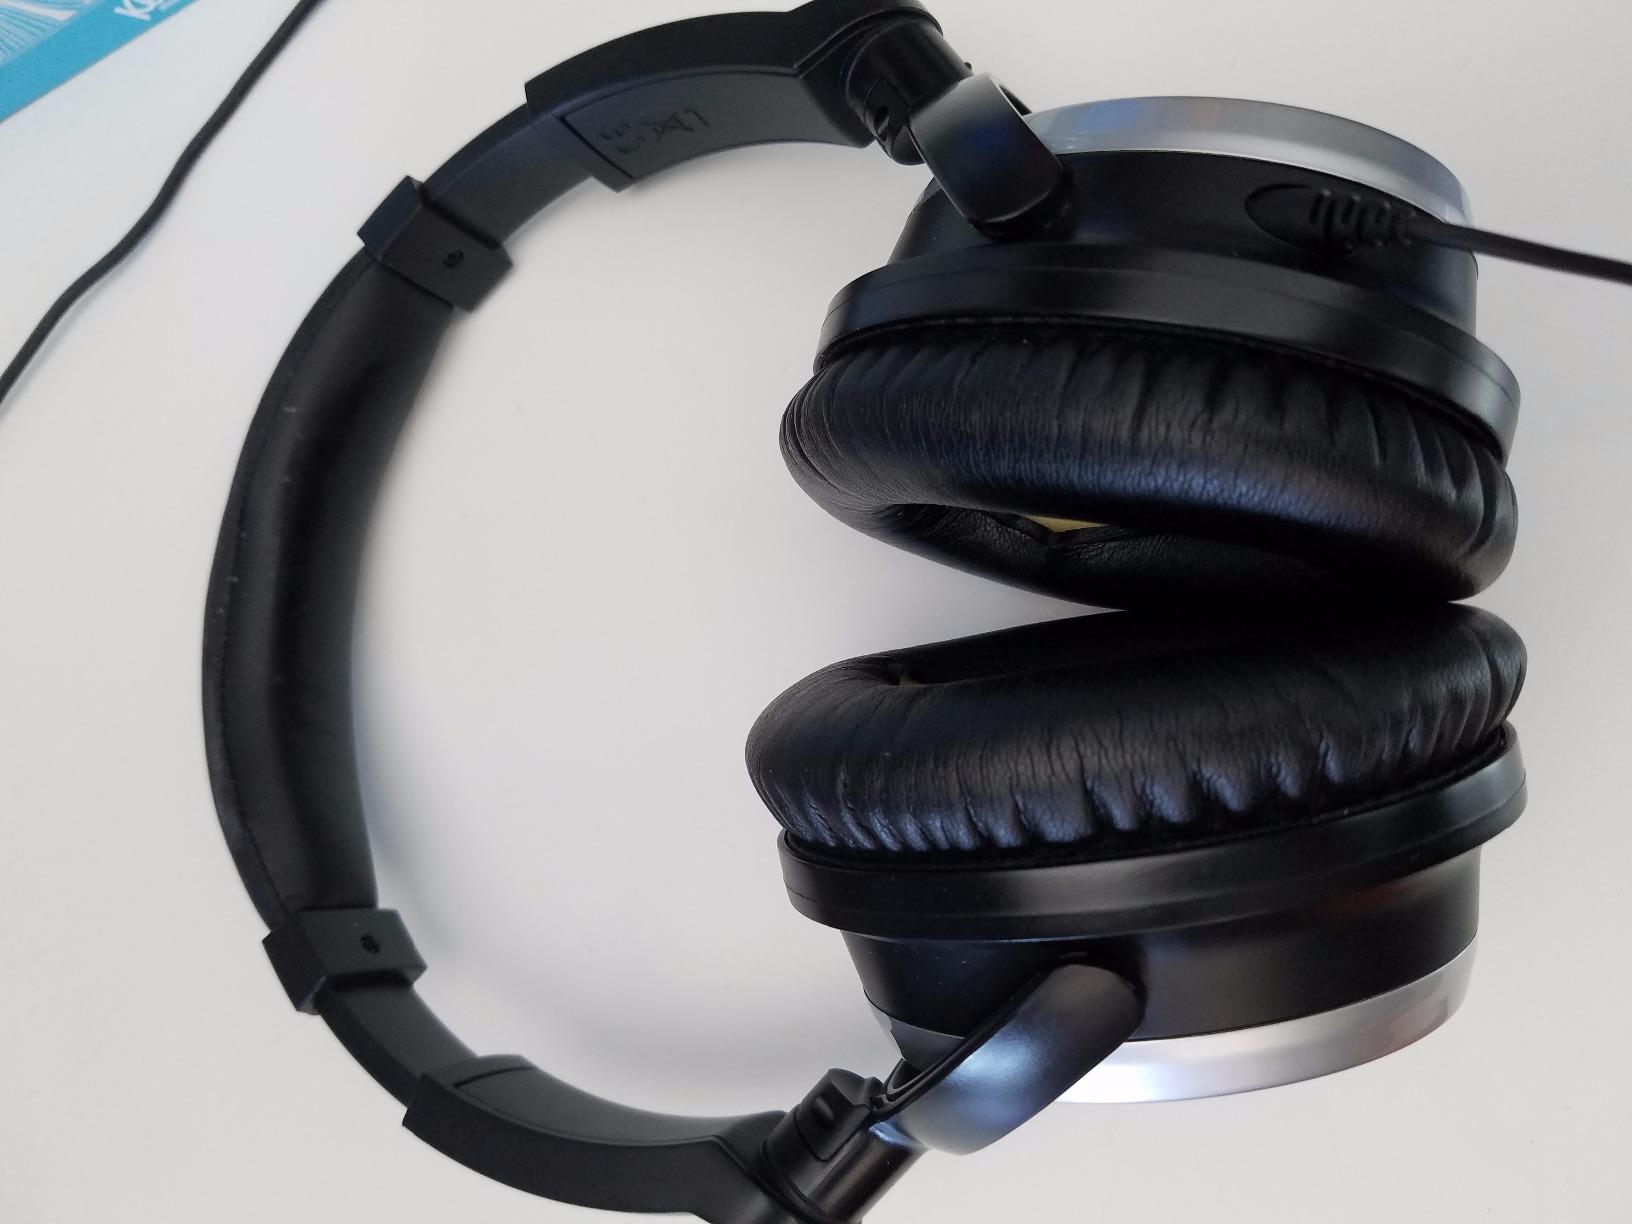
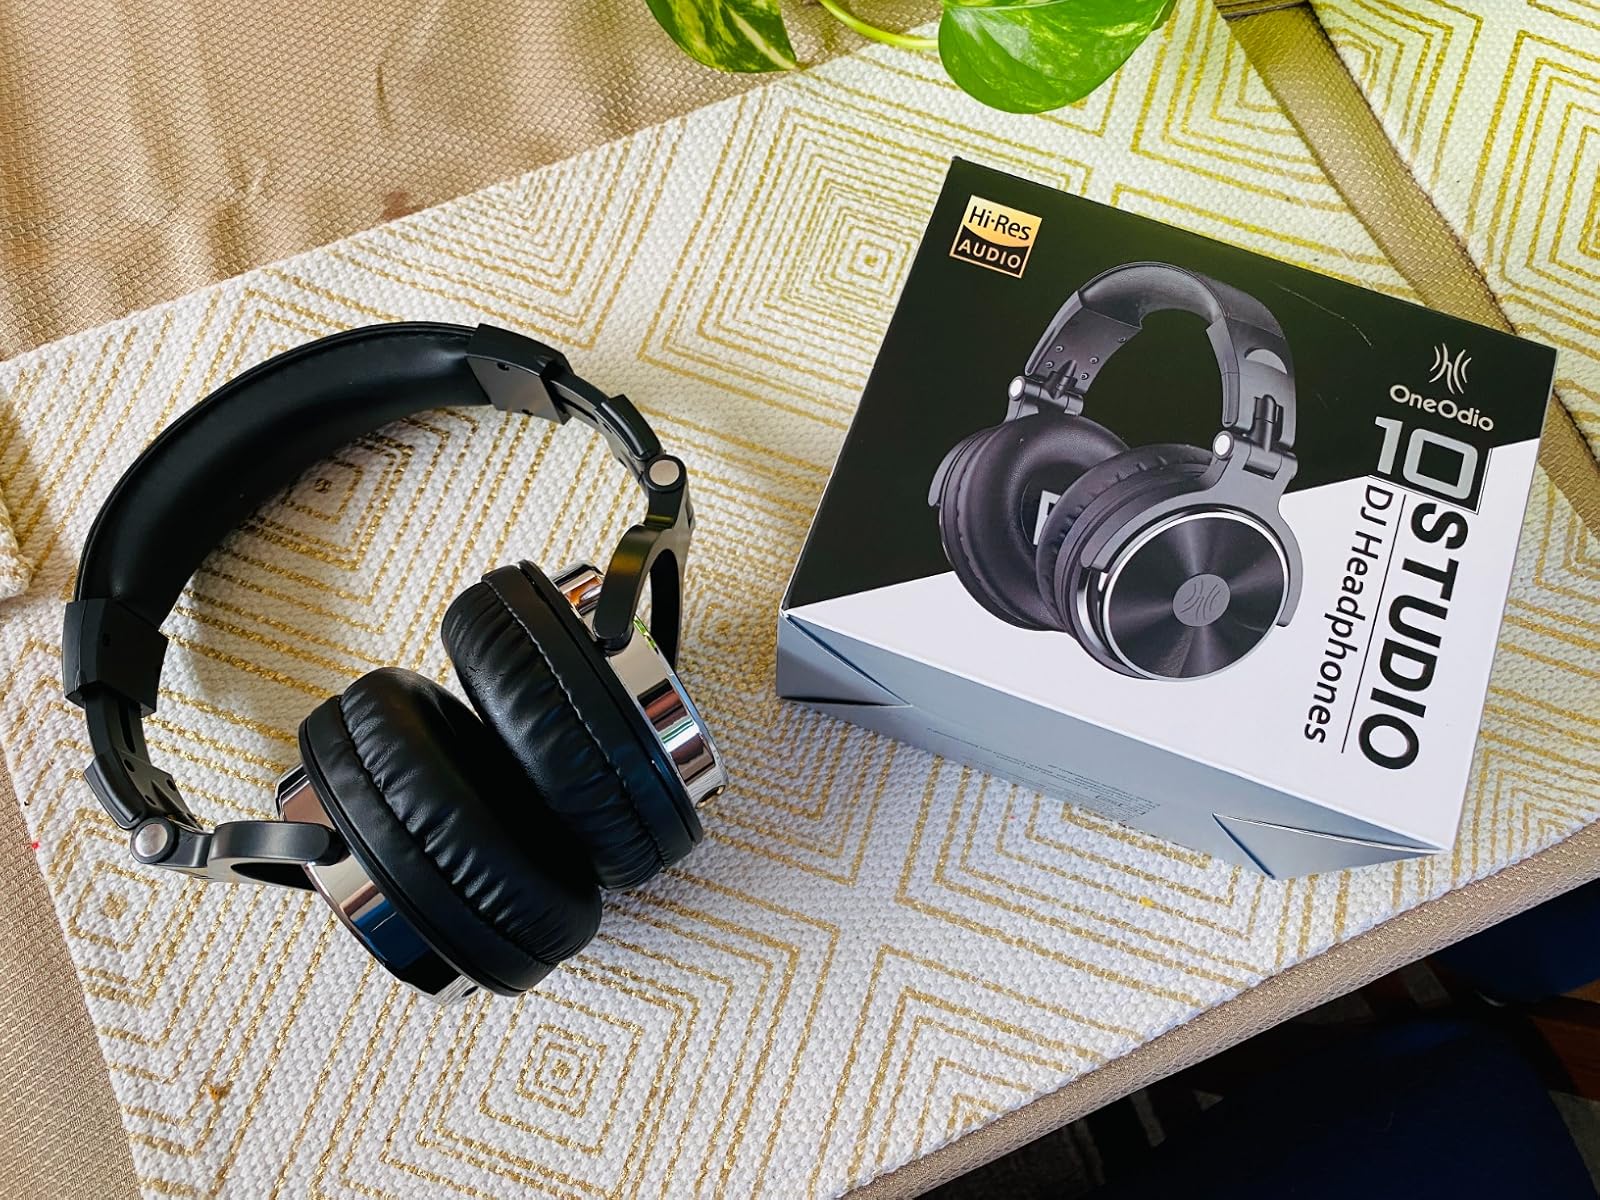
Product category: headphones
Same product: no